Alexander Donoghue

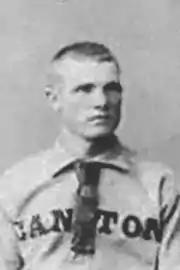
Donoghue in 1887 with Canton of the Ohio State League

Alexander F. Donoghue (December 1863 – July 11, 1931) was an American Major League Baseball player. He played outfielder and shortstop for the 1891 Philadelphia Phillies of the National League. He played in the minor leagues from 1886 through 1896.